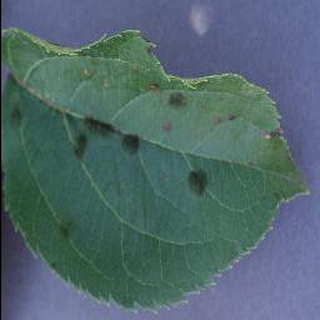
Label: apple_apple_scab